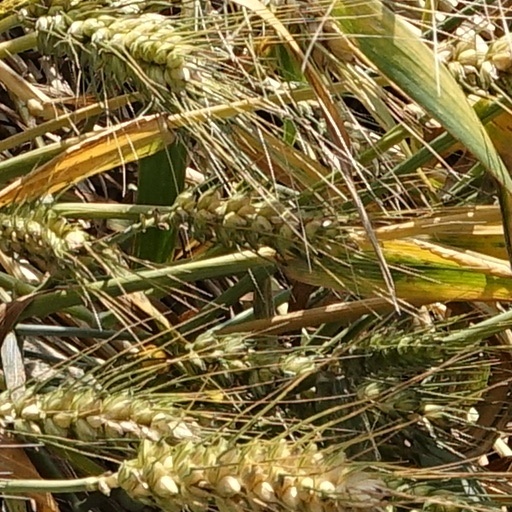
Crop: wheat